Alexander Vedyakhin

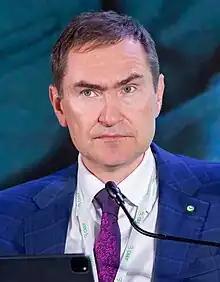

Alexander Alexandrovitch Vedyakhin (born 20 February 1977) is a Russian business manager, First Deputy Chairman of the board, under CEO Herman Gref, and member of the supervisory board of Sberbank. He oversees the development of business-to-business services for corporate clients, the sales network and international business, and leads the ESG division of Sberbank. He is a member of the board of Sberbank Corporate University, and a member of the board of directors of the Skolkovo Foundation. In 2020–2022, he was included in Kommersant's Top 1000 Russian Managers list. He has worked in the banking sector since 1999 and has been First Deputy Chairman at Sberbank since 2018.